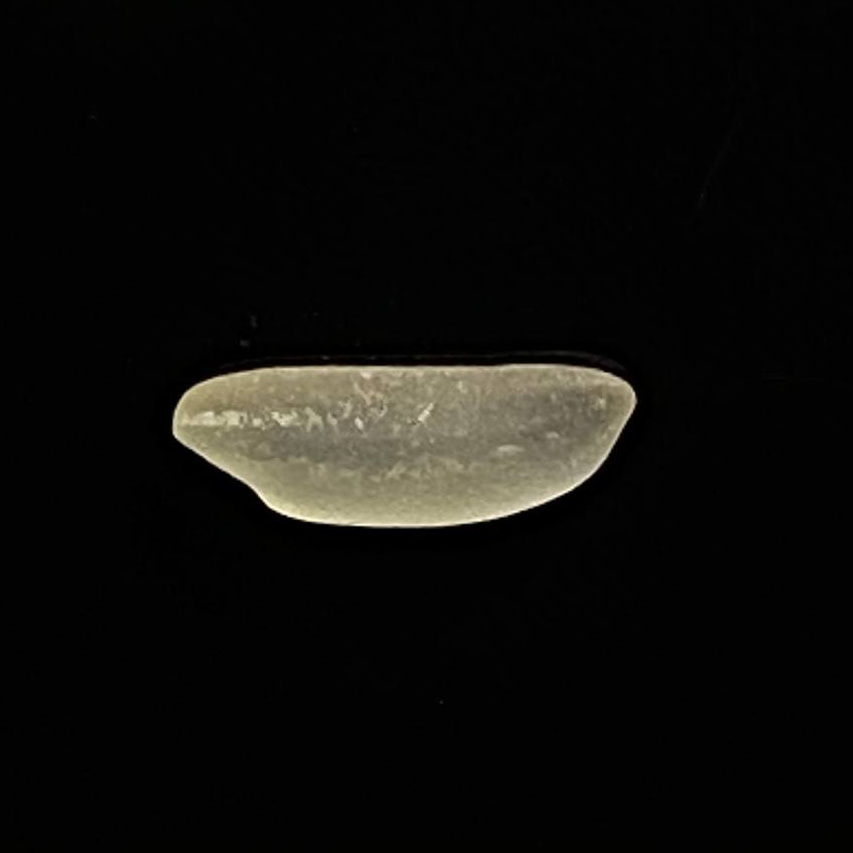
Rice variety: Katarivog